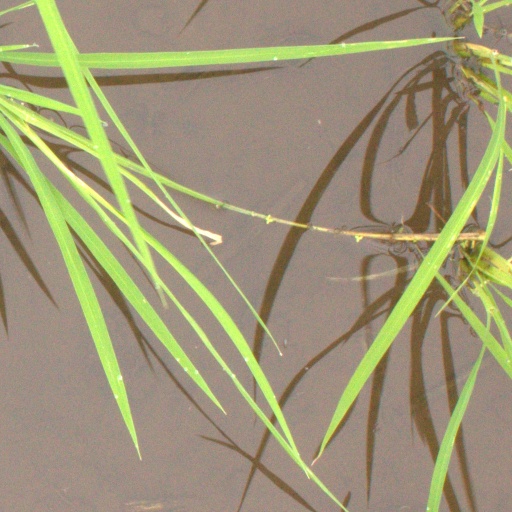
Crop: rice